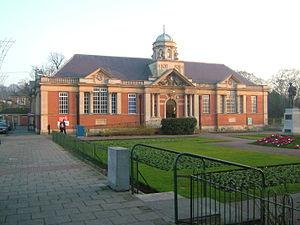
Dartford est la principale ville du Borough de Dartford. Elle est située dans la partie nord-ouest du Kent en Angleterre, à 25 km du centre de Londres, en direction de l'est-sud-est. Le centre-ville est situé dans une vallée traversée par la rivière Darent, au croisement de l'ancienne route allant de Londres à Douvres, d'où le nom, provenant de Darent et ford. Dartford devint une ville de commerce au Moyen Âge mais est aujourd'hui principalement une ville de la banlieue du grand Londres.